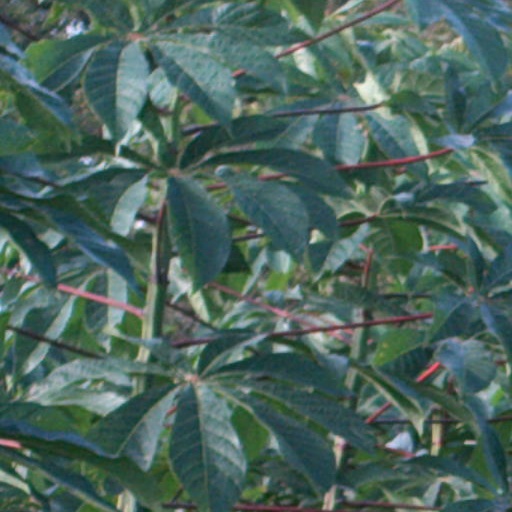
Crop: cassava